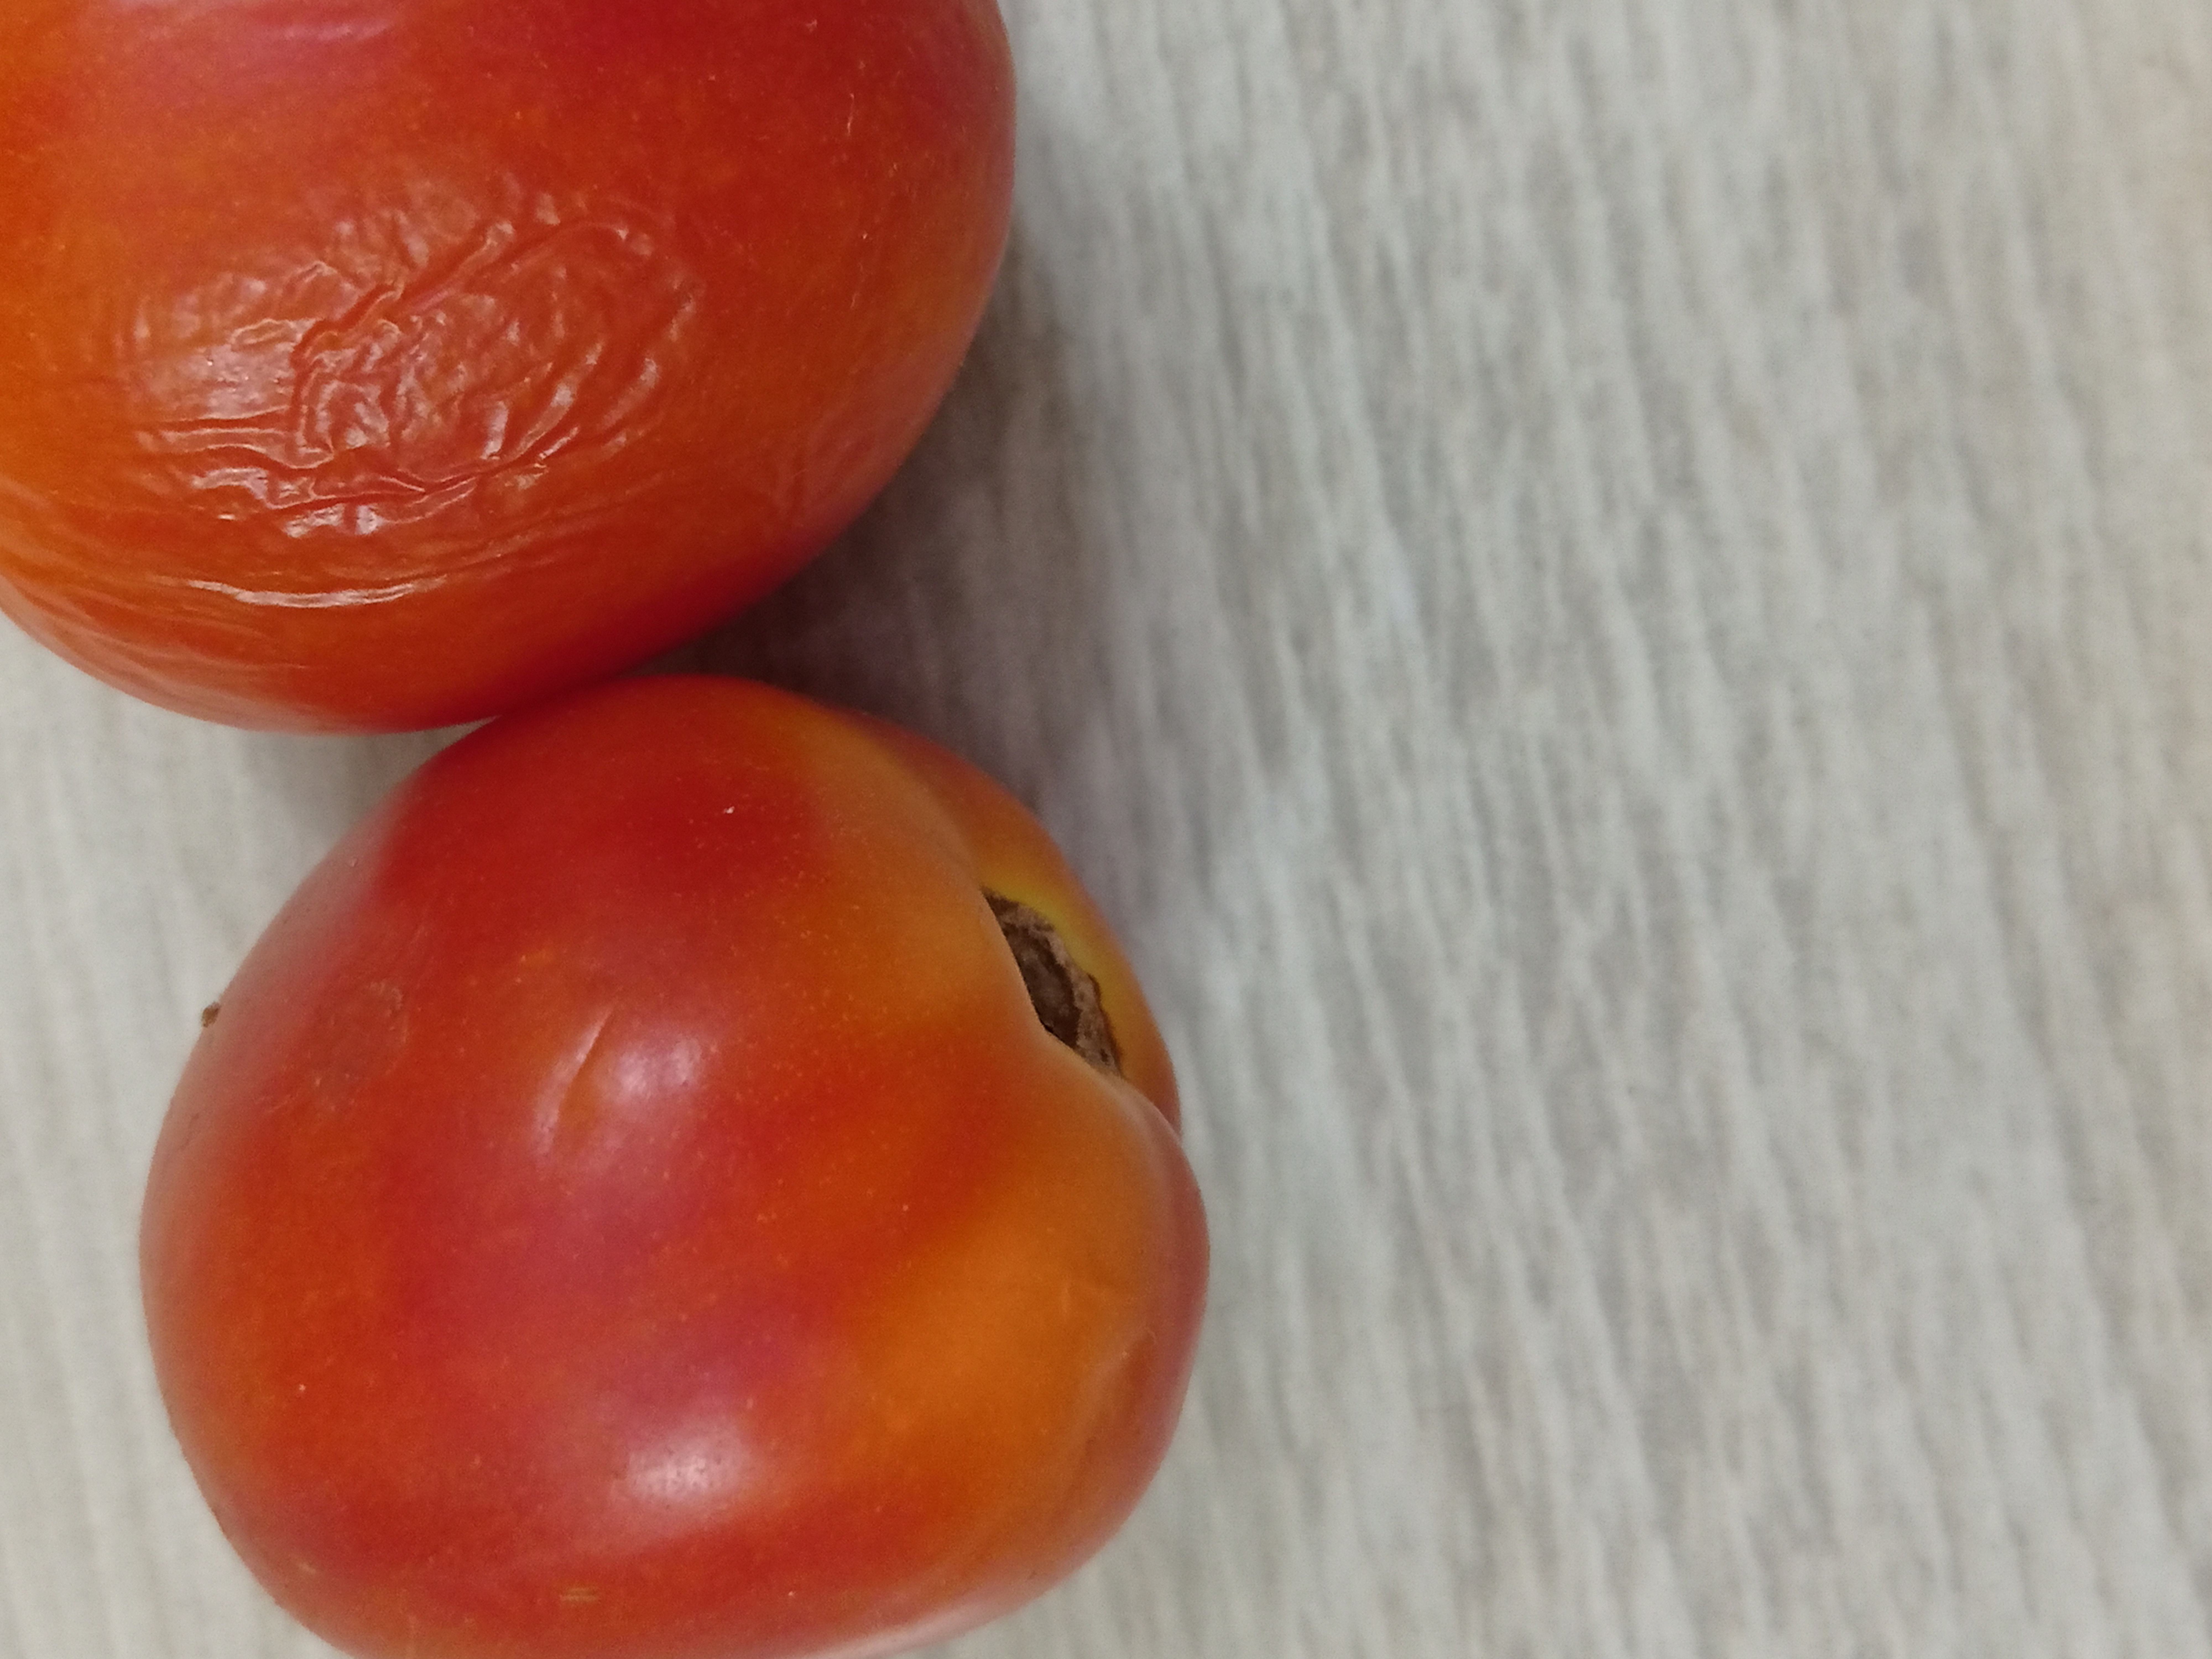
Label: Fresh